Laguna Pueblo

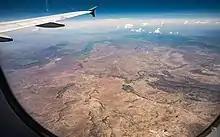
photo of Laguna Pueblo from airplane

Their reservation lies in parts of four counties: In descending order of included land area they are Cibola, Sandoval, Valencia and Bernalillo Counties. It includes the six villages of Encinal, Laguna, Mesita, Paguate, Paraje, and Seama. The reservation is west of the city of Albuquerque. The reservation consists of approximately .